United Nations Stabilisation Mission in Haiti

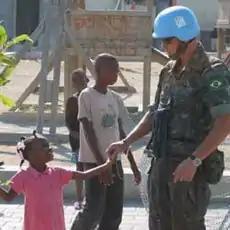
Brazilian MINUSTAH soldier with a Haitian girl in February 2005

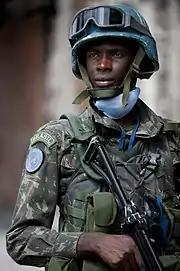
Brazilian soldier stands security in Port-au-Prince

Independent human rights organizations accused the Haitian National Police (HNP) and sometimes MINUSTAH of atrocities against civilians. It is still argued if any, or how many civilians were killed as a by-product of MINUSTAH crackdowns on criminals operating from slums. The UN and MINUSTAH expressed deep regret for any loss of life during operations.